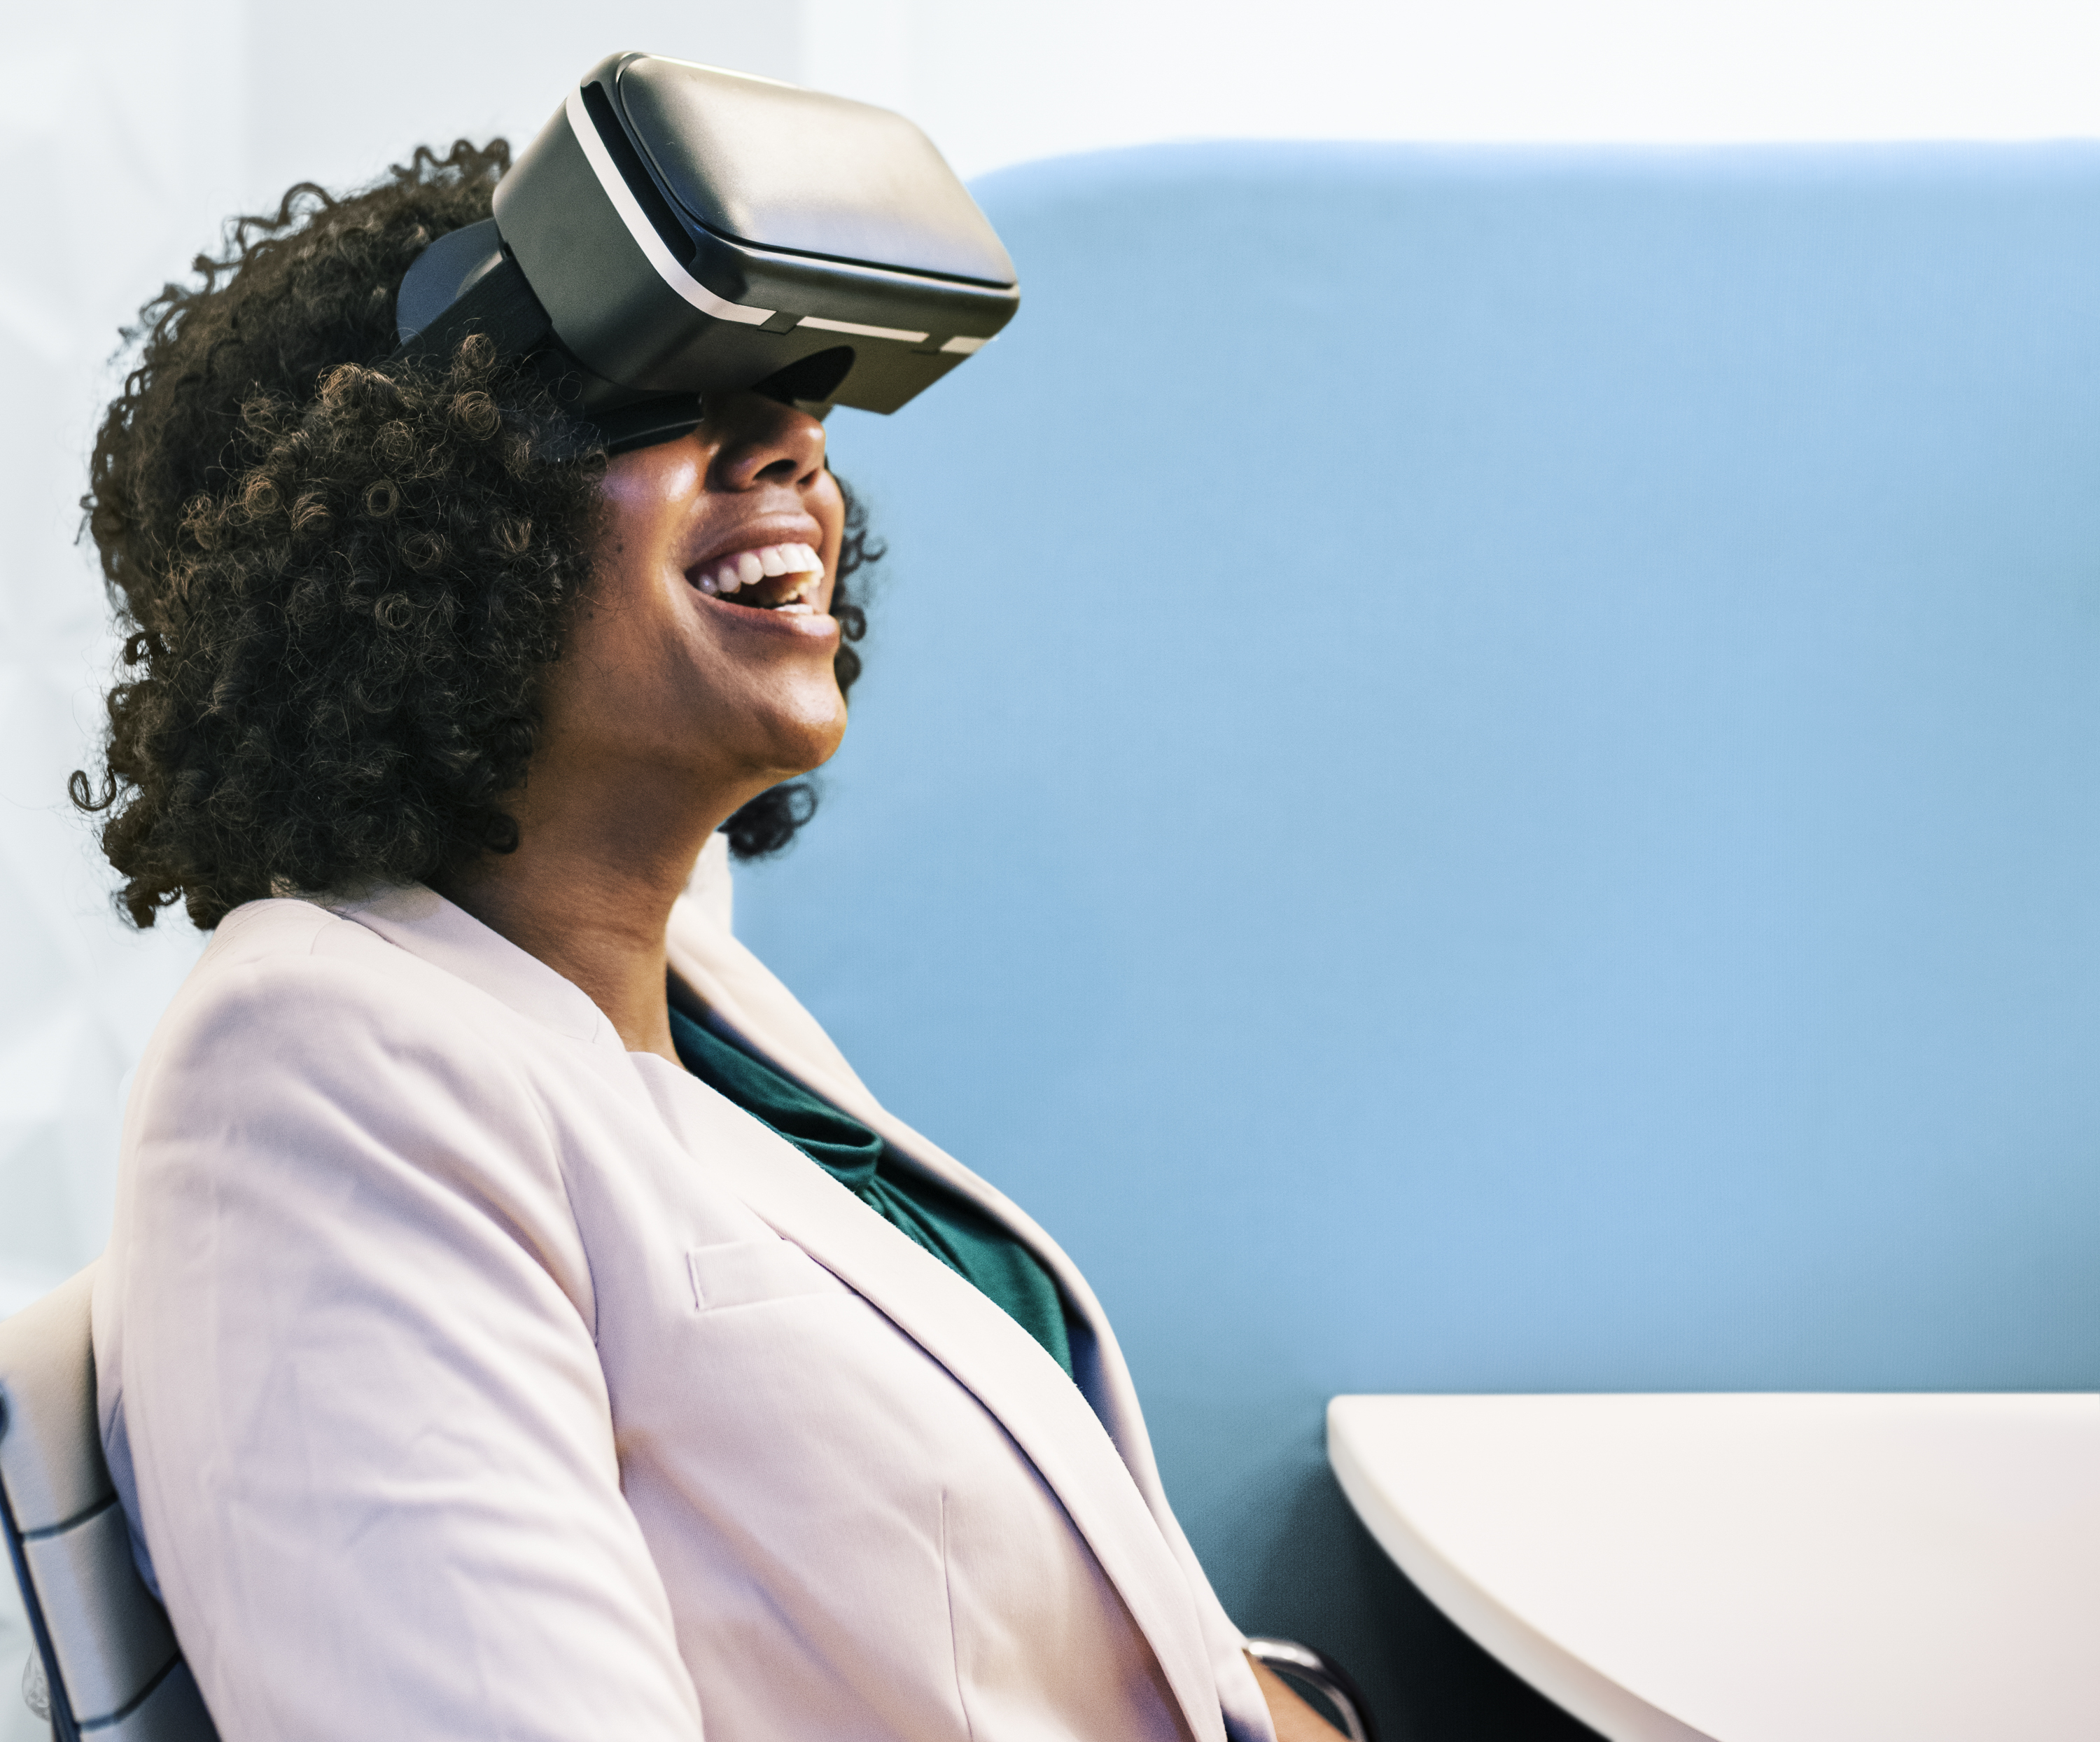
black, blue, businesswoman, cheerful, device, digital, enjoying, enjoyment, eyewear, fashion accessory, headgear, vision care, sunglasses, glasses, hat, girl, health beauty, professional